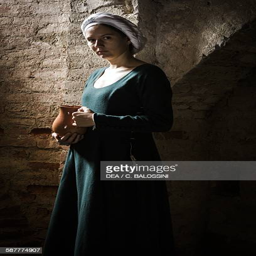
a peasant woman carrying a pitcher of water 14th century historical reenactment